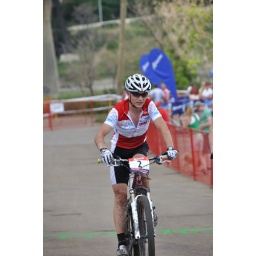
From the Edmonton Canada Cup mountain bike race, July 11th, 2010 in Edmonton, Alberta, Canada.